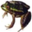
Label: frog